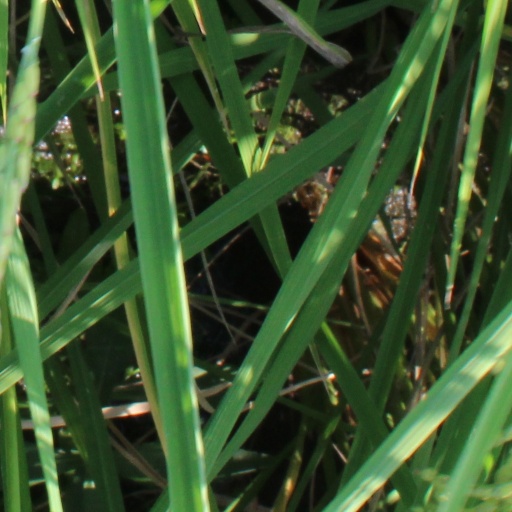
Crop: rice